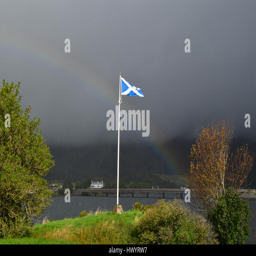
rainbow across the sky with the flag